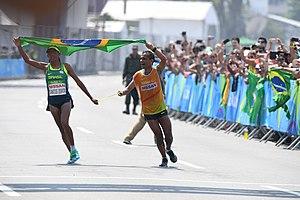
Un guide d'aveugle est une personne qui accompagne un déficient visuel pour pratiquer notamment les disciplines handisport. On parle également de guide pour malvoyant ou d'escorte. On parle bien d'un accompagnateur d'un sport individuel et c'est un statut différent d'une équipe mixte voyant/malvoyant où les deux personnes sont des athlètes dont au moins agit comme pilote valide